New Writings in SF 18

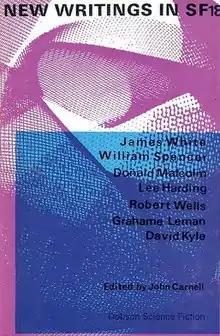
Cover of the first edition

New Writings in SF 18 is an anthology of science fiction short stories edited by John Carnell, the eighteenth volume in a series of thirty, of which he edited the first twenty-one. It was first published in hardcover by Dennis Dobson in June 1971, followed by a paperback edition issued by Corgi later the same year.